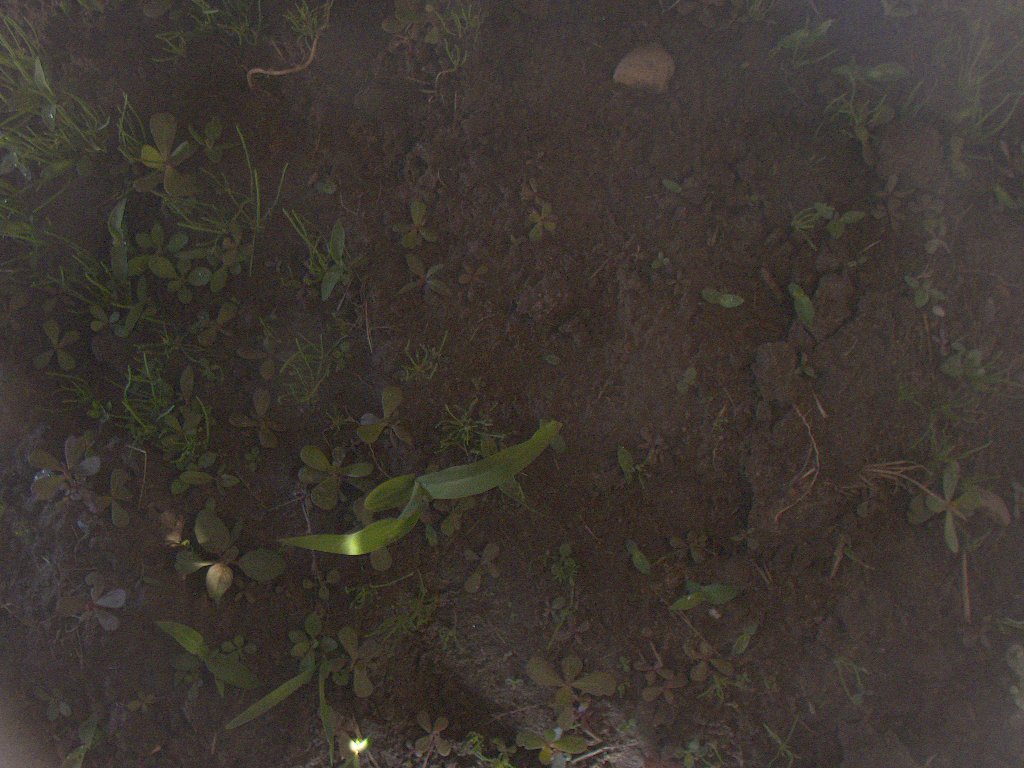
Crop: maize
Objects: maize, stem_maize